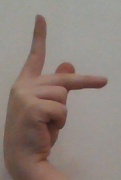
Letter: dha